Brazilian Naval Aviation

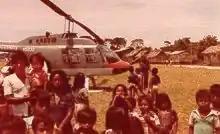

The HU-1 was activated in May 1962, after two Whirlwinds seriously crashed in one day. The repair was feasible, however, not on board "Minas Gerais", and it was necessary to take the aircraft to São Pedro da Aldeia. However, the two Widgeons that operated there also needed constant repairs. The squadron, headquartered in the old CIAAN hangars on Avenida Brasil and made up of three Whirlwinds from "Minas Gerais" and two Widgeons from CIAAN, rationalized maintenance. The risks posed by flights close to Galeão Airport continued to generate controversy in the press. The air traffic control of the Department of Civil Aviation, administered by the Ministry of Aeronautics, did not recognize Naval Aviation aircraft. The FAB insisted that the legislation guaranteed it a monopoly on aviation.